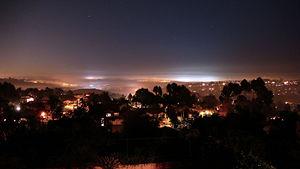
Carlsbad est une municipalité de Californie située dans le comté de San Diego.